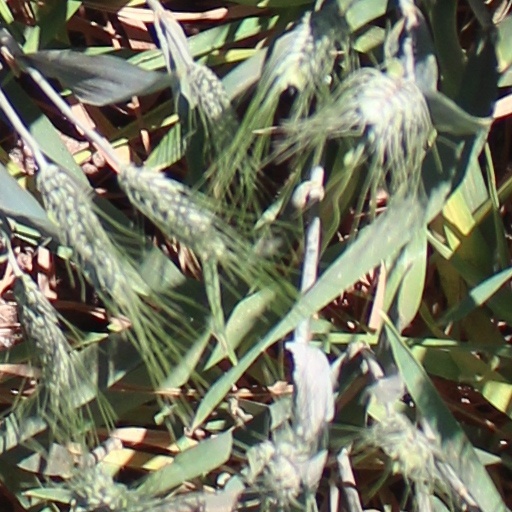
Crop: wheat